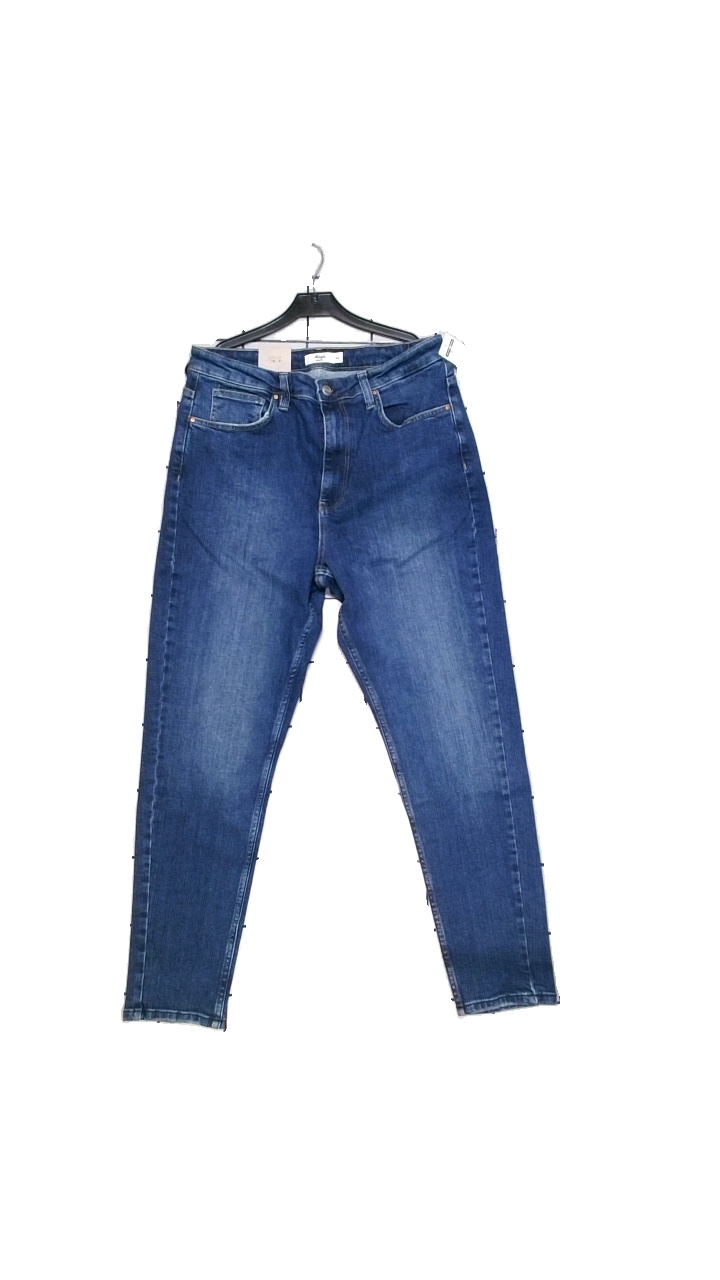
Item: Jeans (Unisex)
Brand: Dobber
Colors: Blue
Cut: Tight
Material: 99% cotton, 1% elastane
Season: All
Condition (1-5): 4
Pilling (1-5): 3
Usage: Reuse
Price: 50-100